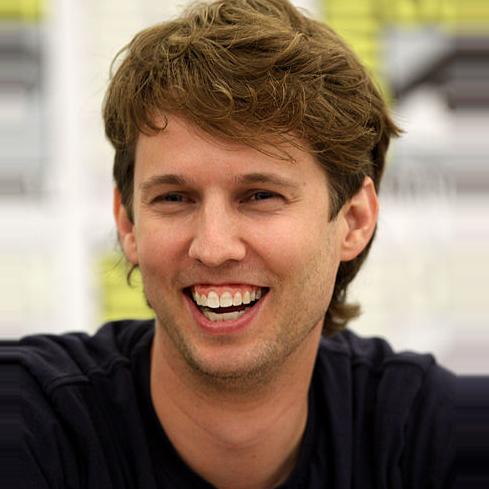
Age: 33